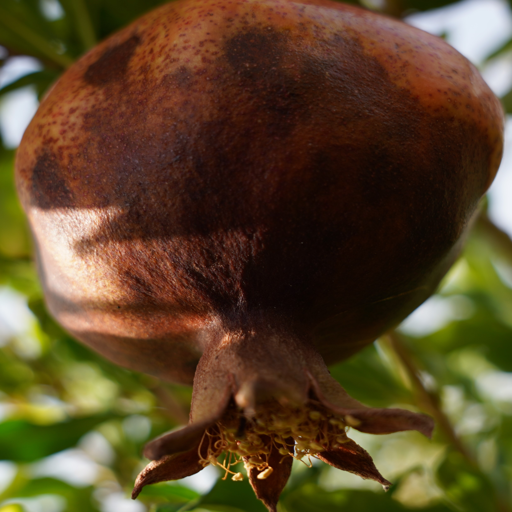
Label: Colletotrichum spp